Sommereux

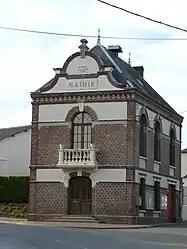
The town hall in Sommereux

Sommereux is a commune in the Oise department in northern France.